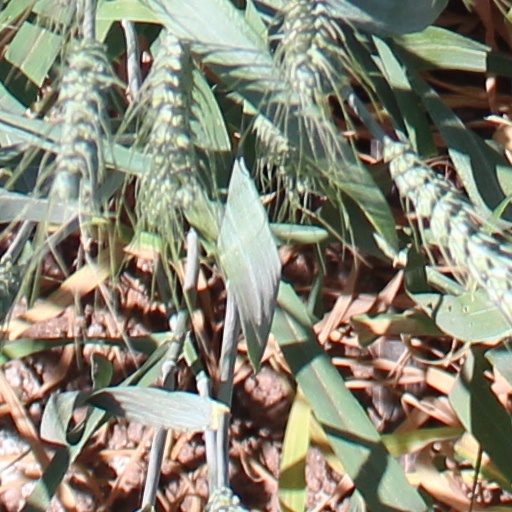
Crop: wheat